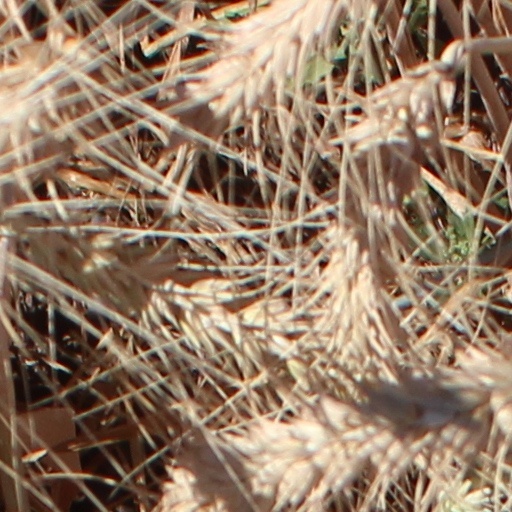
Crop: wheat